Eastern Michigan Eagles

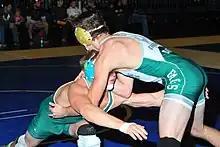
An Eagles wrestler (right) takes on an opponent from Cal Poly in 2015

On June 19, 1976, after finishing in sixth place the year before, the baseball team was defeated by the University of Arizona in the final game of the College World Series at Johnny Rosenblatt Stadium in Omaha, Nebraska. (As of 2016, EMU remains the last northern school to make it to the NCAA baseball championship game.) Under the leadership of Coach Ron Oestrike and assistant Roger Coryell, the Hurons defeated Maine, Clemson, and Arizona State (with its 13 future Major Leaguers) before losing its last two games to Arizona. EMU was led by stars Bob Owchinko, Bob Welch, Dan Schmitz, Jerry Keller, Glenn Gulliver, Glen Ambrose, Mike Lauerman, Thom Boutin and John Martin.